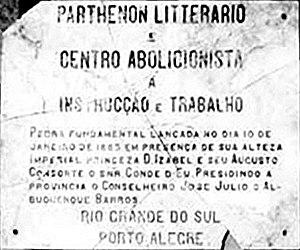
La Société Parthénon littéraire, mieux connue sous son appellation abrégée Parthenon Litterario, était une association littéraire brésilienne fondée à Porto Alegre, capitale de la province du Rio Grande do Sul, et considérée comme la principale association culturelle dans ladite province au XIXᵉ siècle.